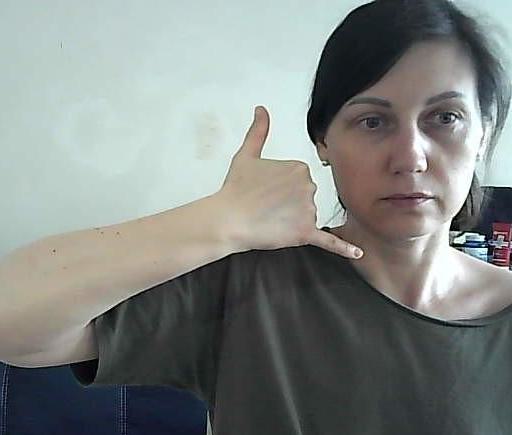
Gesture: call